Arab migrations to the Maghreb

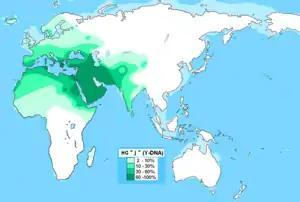
Map depicting Haplogroup J

The Beni Hassan expanded southwest and occupied Sanhaja lands in the 13th century after invading and defeating the Berber confederation. The Sanhaja has long had to pay tribute to the nomadic Bedouin Hassani invaders. The invasion was quick and effective and happened around the year 1250, by the end of the Almohad Caliphate. Additionally, the Beni Hassan dominated the valleys of the Moulouya, Draa, Sous, as well as the Tafilalt oasis region.